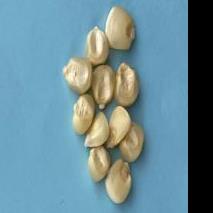
Maize quality: Good